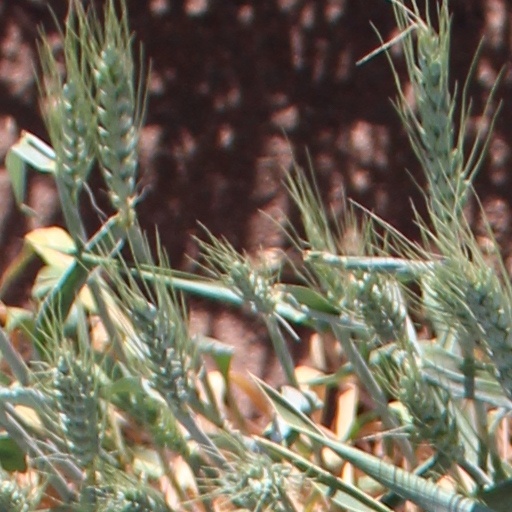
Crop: wheat